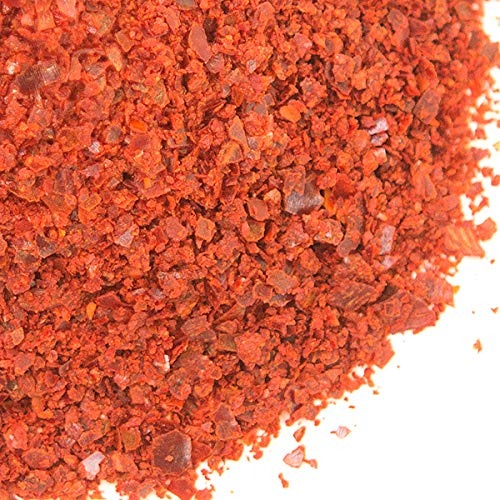
Item Name: Spice Jungle Korean Chili Flakes (Gochugaru) - 5 lb. Bulk
Bullet Point 1: Gochugaru is an Asian ingredient made from red chile peppers that are dried and ground into coarse flakes.
Bullet Point 2: It is one of the most popular ingredients in Korean cooking, with a sweet, sharp taste and moderate heat.
Bullet Point 3: All Natural, Gluten-Free, Kosher Parve, Non-GMO
Bullet Point 4: Spice Jungle Brand - 100% Satisfaction Guaranteed
Product Description: Gochugaru chili flakes are Korean red chile peppers that are dried in the sun. The dried peppers are then chopped to a size between flakes and powder. It’s often seen at Korean restaurants and is used as a condiment for nearly every food. Use this chile flake for Korean-style dishes, homemade kimchi, or for flavoring tofu and eggs. The chile’s flavor is both fruity and smoky, with a distinct medium heat.
Value: 80.0
Unit: Ounce

Price: 16.82